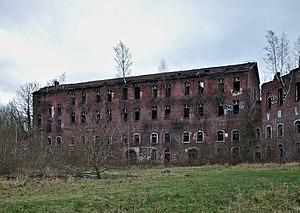
Le fort de la Chartreuse, qui domine le quartier d'Amercœur à Liège, fut construit, entre 1817 et 1823, à l'époque du Royaume uni des Pays-Bas afin de protéger la cité.